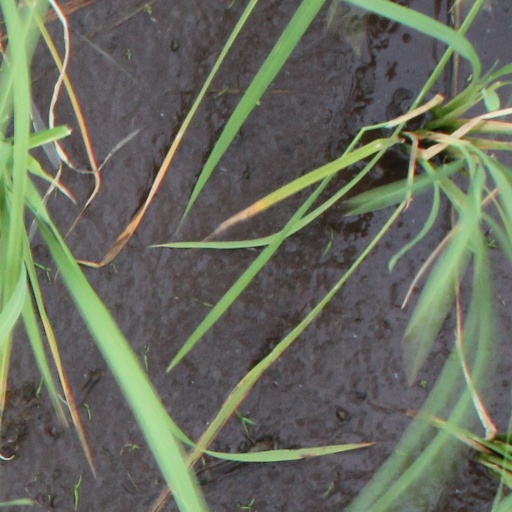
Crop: rice